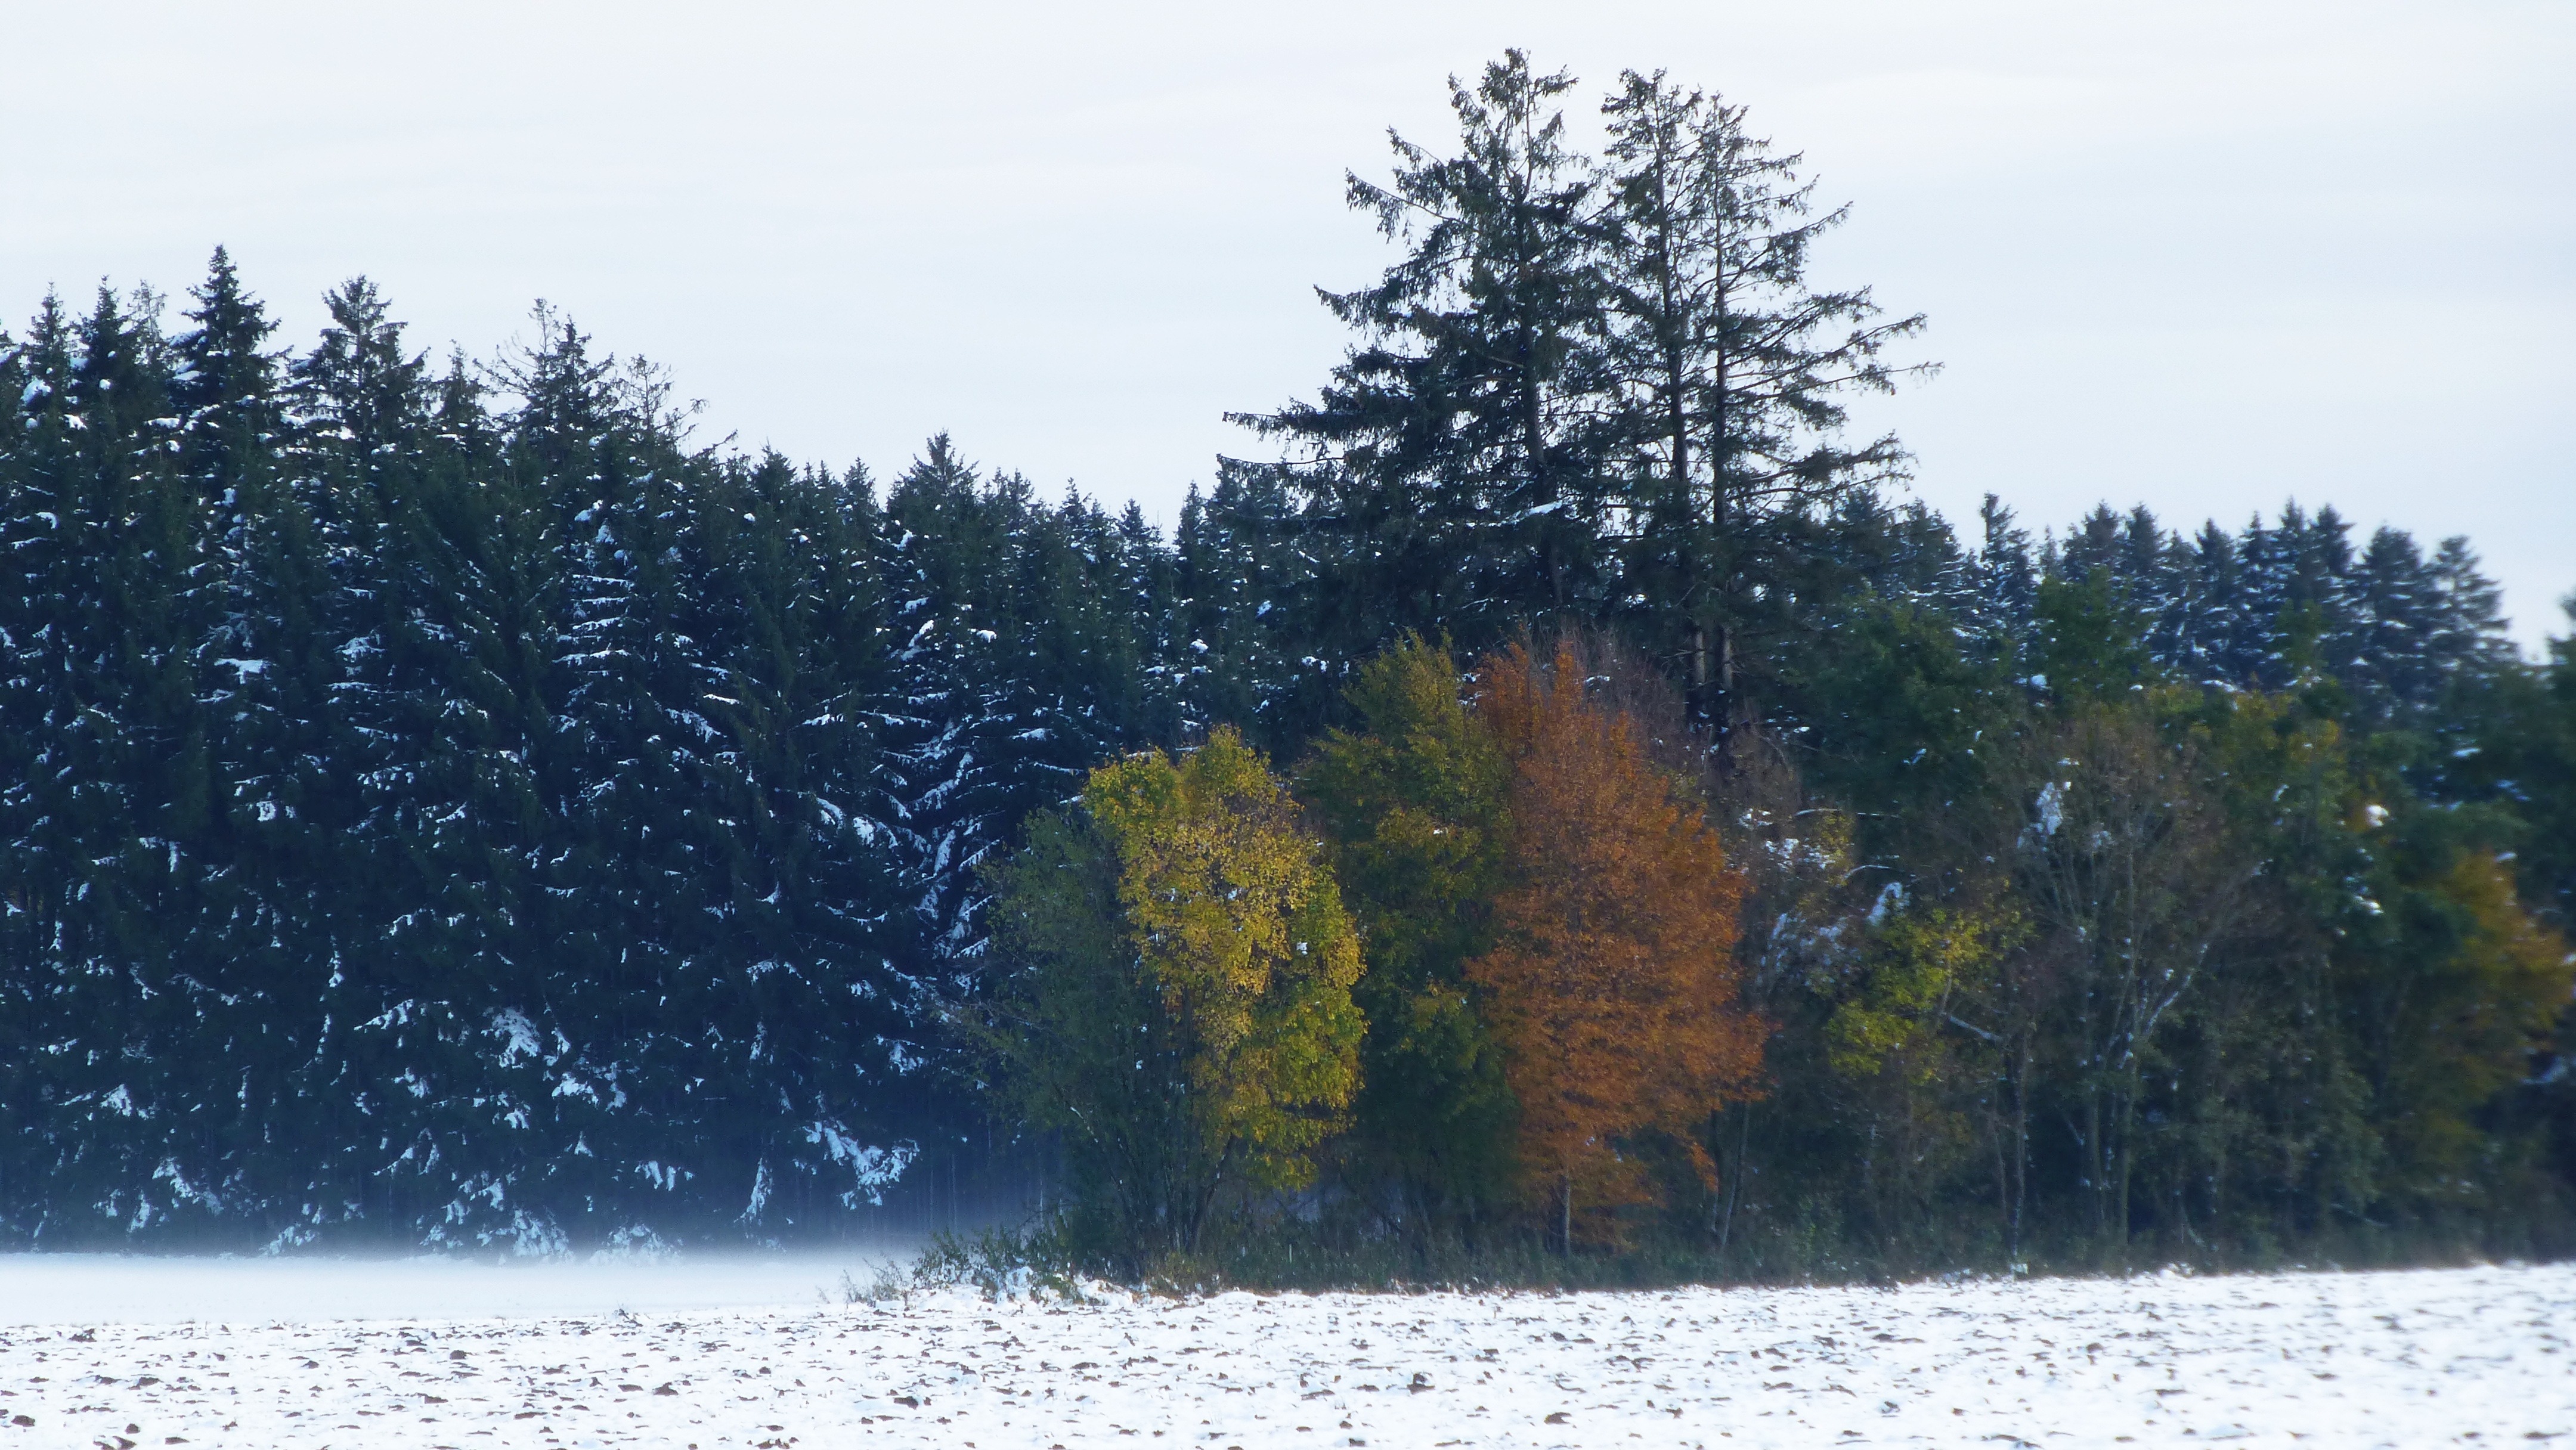
tree, forest, wilderness, mountain, snow, winter, plant, frost, color, autumn, weather, rest, fir, season, trees, leaves, spruce, loneliness, firs, ecosystem, biome, woody plant, allgau